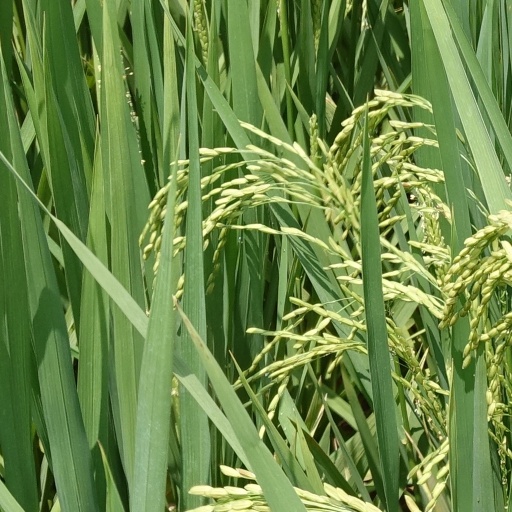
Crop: rice